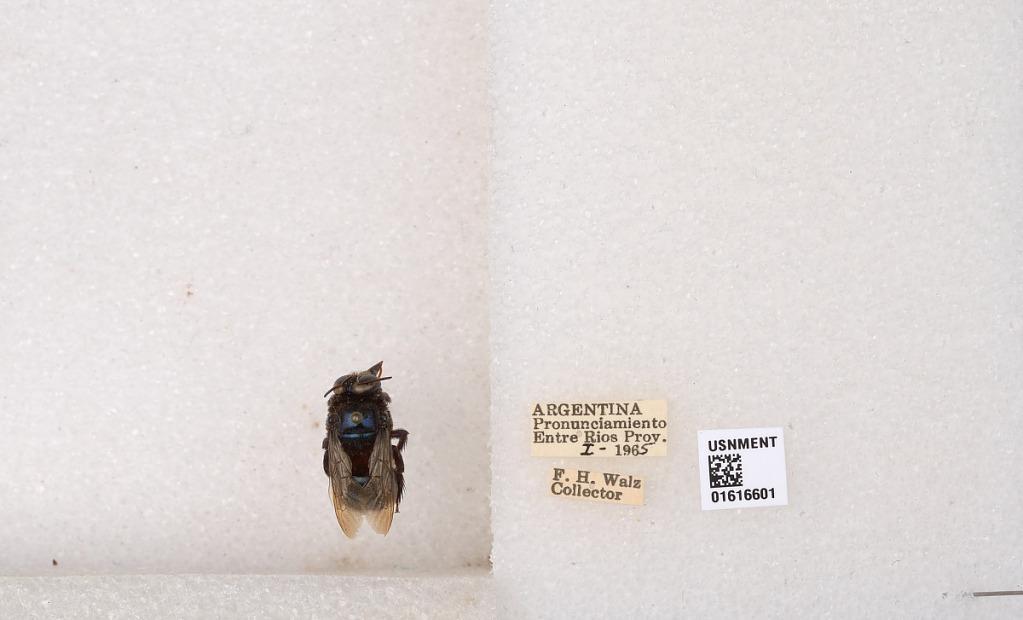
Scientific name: Xylocopa (Schonnherria) splendidula Lepeletier
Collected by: F. Walz
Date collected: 1965-1-1
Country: Argentina
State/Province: Entre Rios
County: Uruguay
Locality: Pronunciamiento